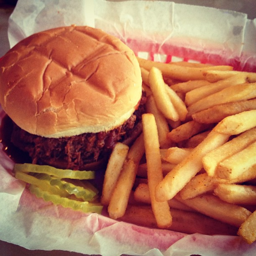
a basket of food that has some food in it
a hamburger and some fries on a tray
a brger with soem fries in a small table
A  hamburger sits next to french fries and sliced pickles.
A cheeseburger with fries and pickles in a basket.